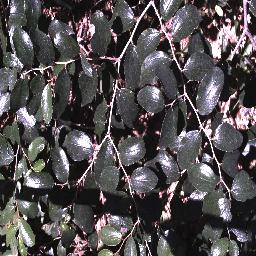
Label: chinee_apple